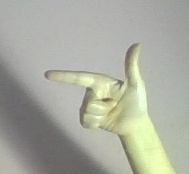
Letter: yaa